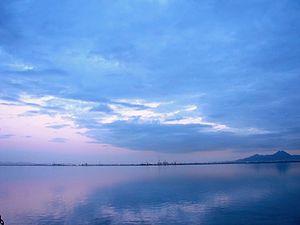
Le lac de Tunis, souvent appelé simplement « le lac », est une lagune côtière peu profonde située entre la ville de Tunis et le golfe de Tunis.